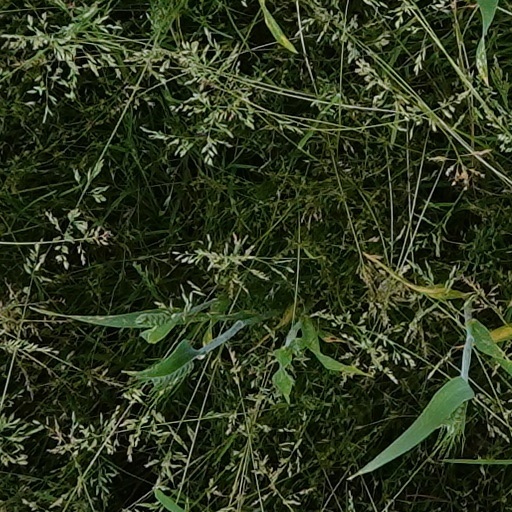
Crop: wheat